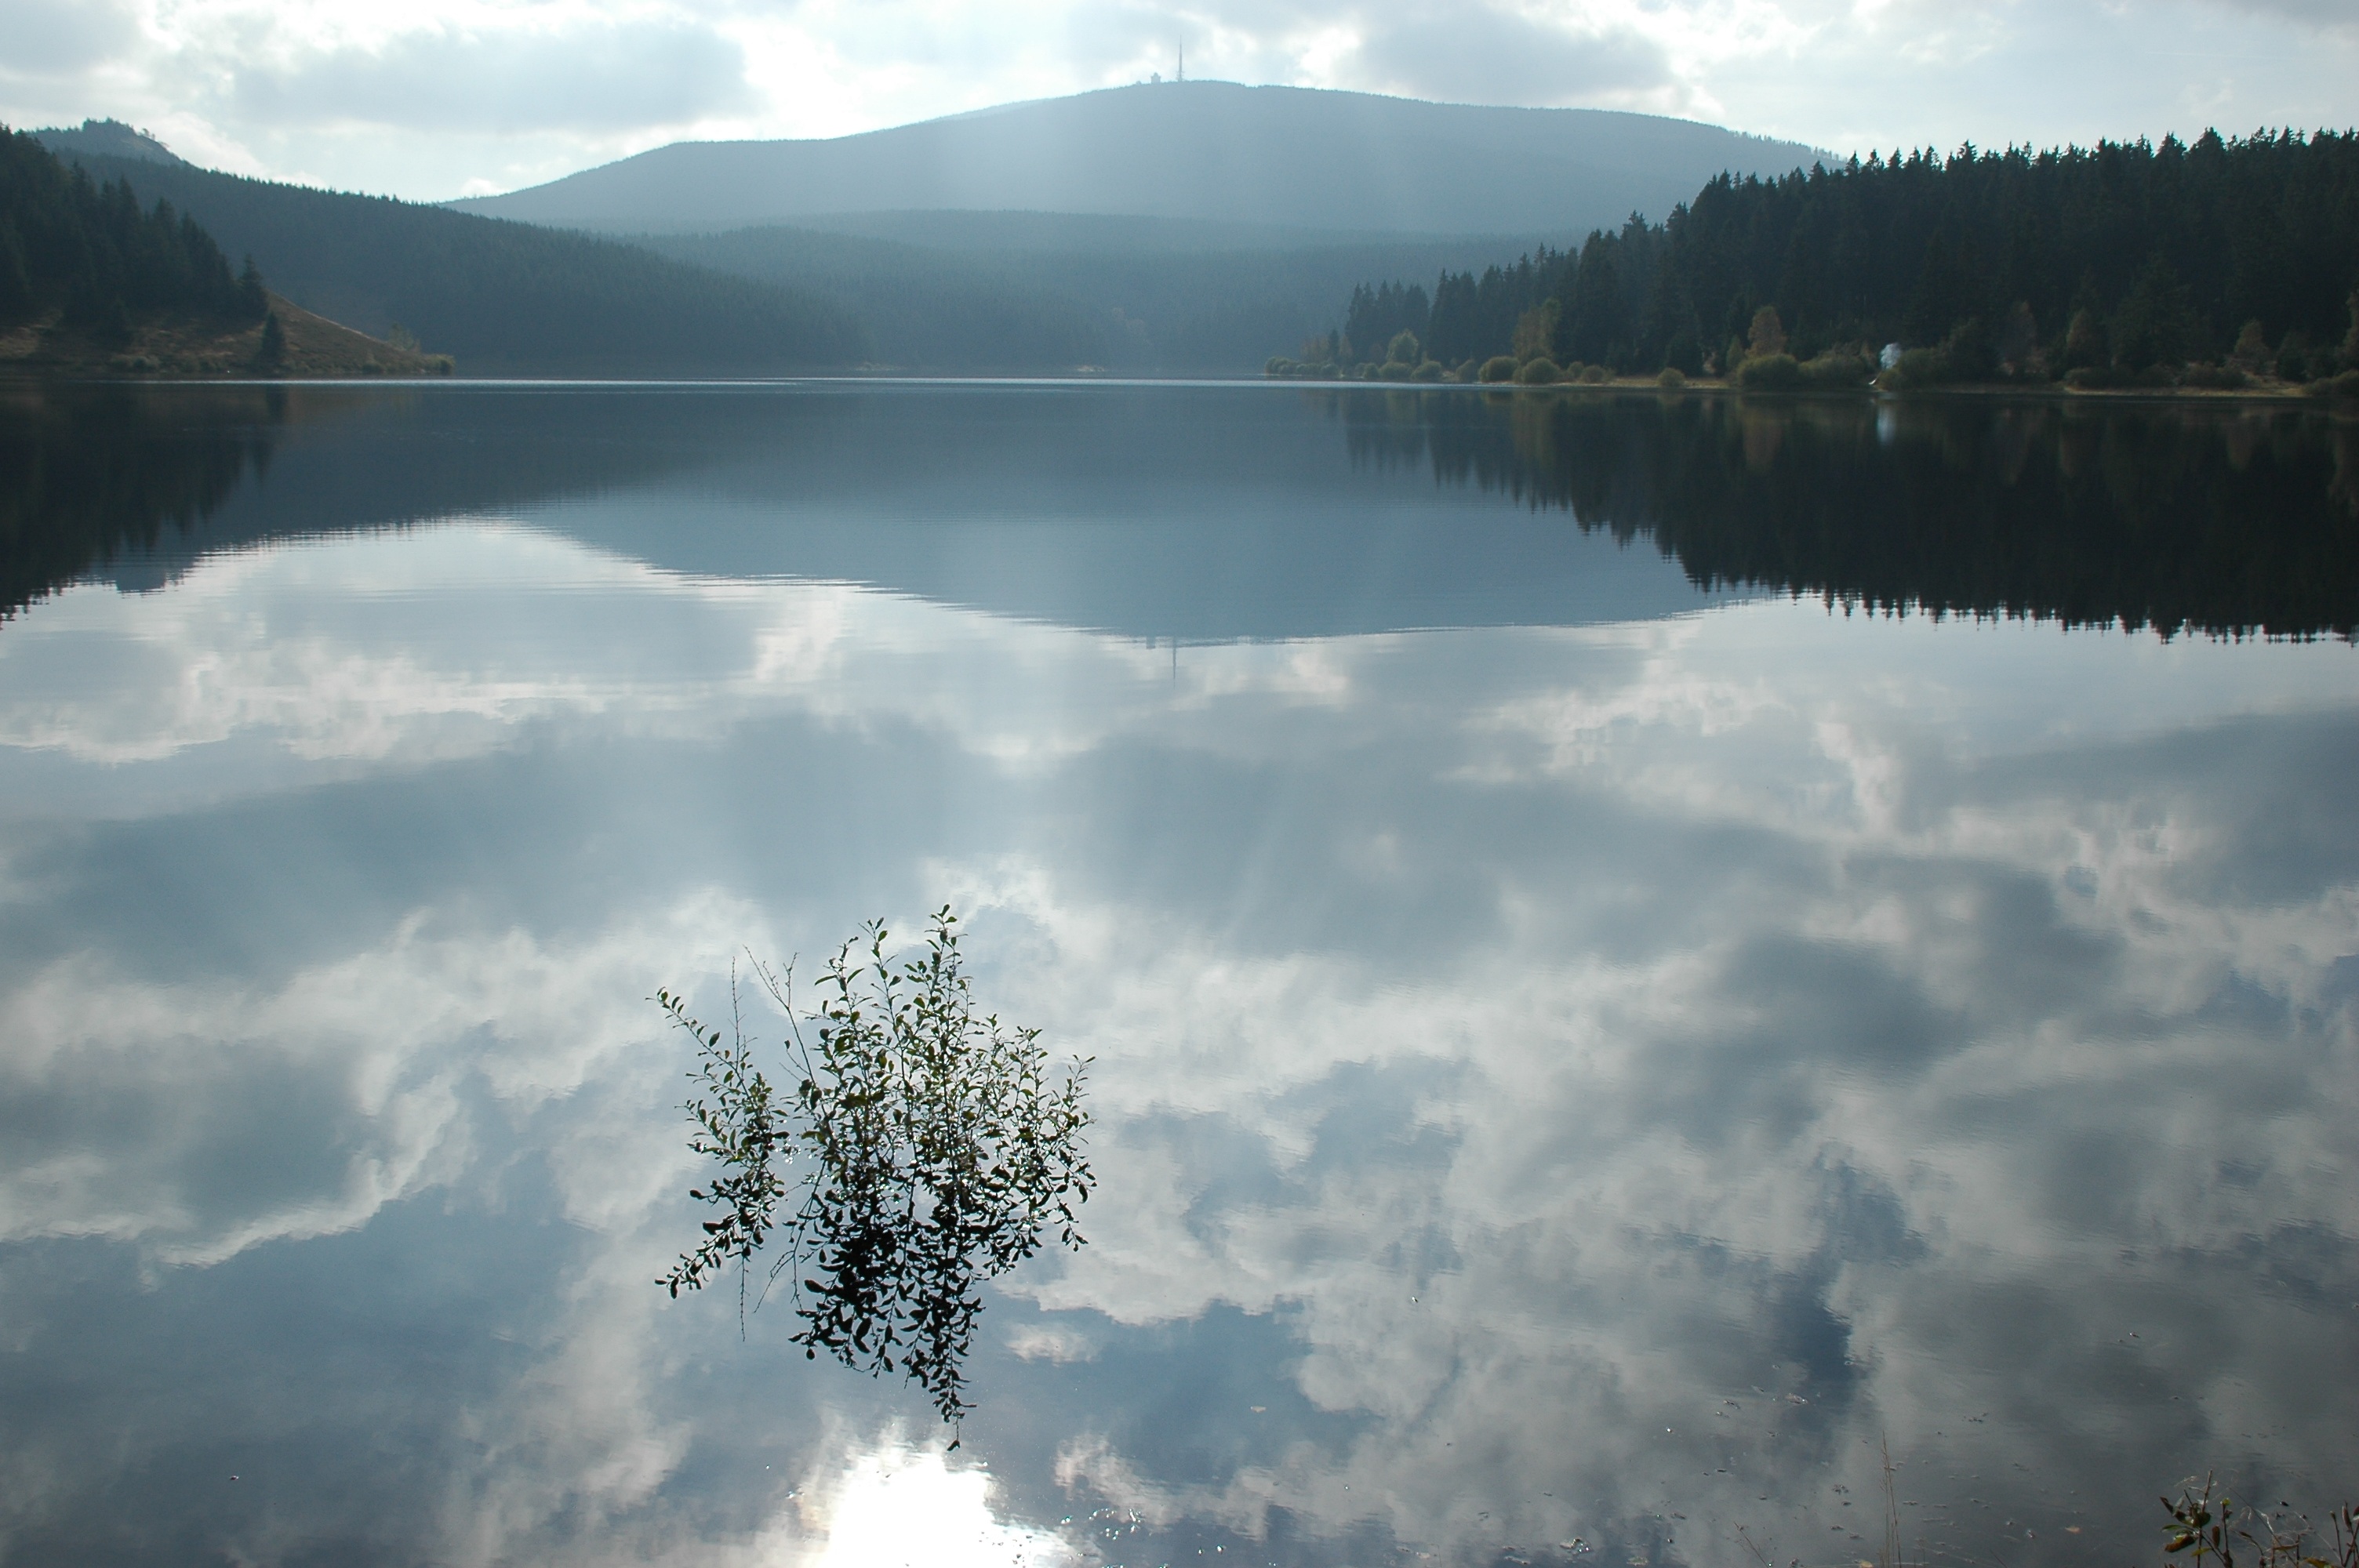
landscape, tree, water, nature, mountain, cloud, sky, mist, sunlight, morning, lake, dawn, mountain range, reflection, autumn, reservoir, clouds, loch, resin, mirroring, bad harzburg, ecker dam, atmospheric phenomenon, mountainous landforms